Makino Nobuaki

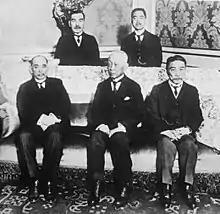
Japan's delegation to the 1919 Paris Peace Conference consisting of former Foreign Minister Baron Makino (seated on the left), former Prime Minister Marquis Saionji (seated, center), and Japanese ambassador to Italy Ijūin Hikokichi (standing, left), among others.

In March 1906, Makino was appointed Minister of Education under Prime Minister Saionji Kinmochi. While serving in the 1st Saionji Cabinet, he was elevated in rank to "danshaku" (baron) under the "kazoku" peerage system. When Saionji began his second term as Prime Minister on 30 August 1911, Makino again joined his Cabinet as Minister of Agriculture and Commerce. He was also appointed to serve on the Privy Council. Over the course of his political career, he aligned his policies closely with Itō Hirobumi and later, with Saionji, and was considered one of the early leaders of the Liberalism movement in Japan.